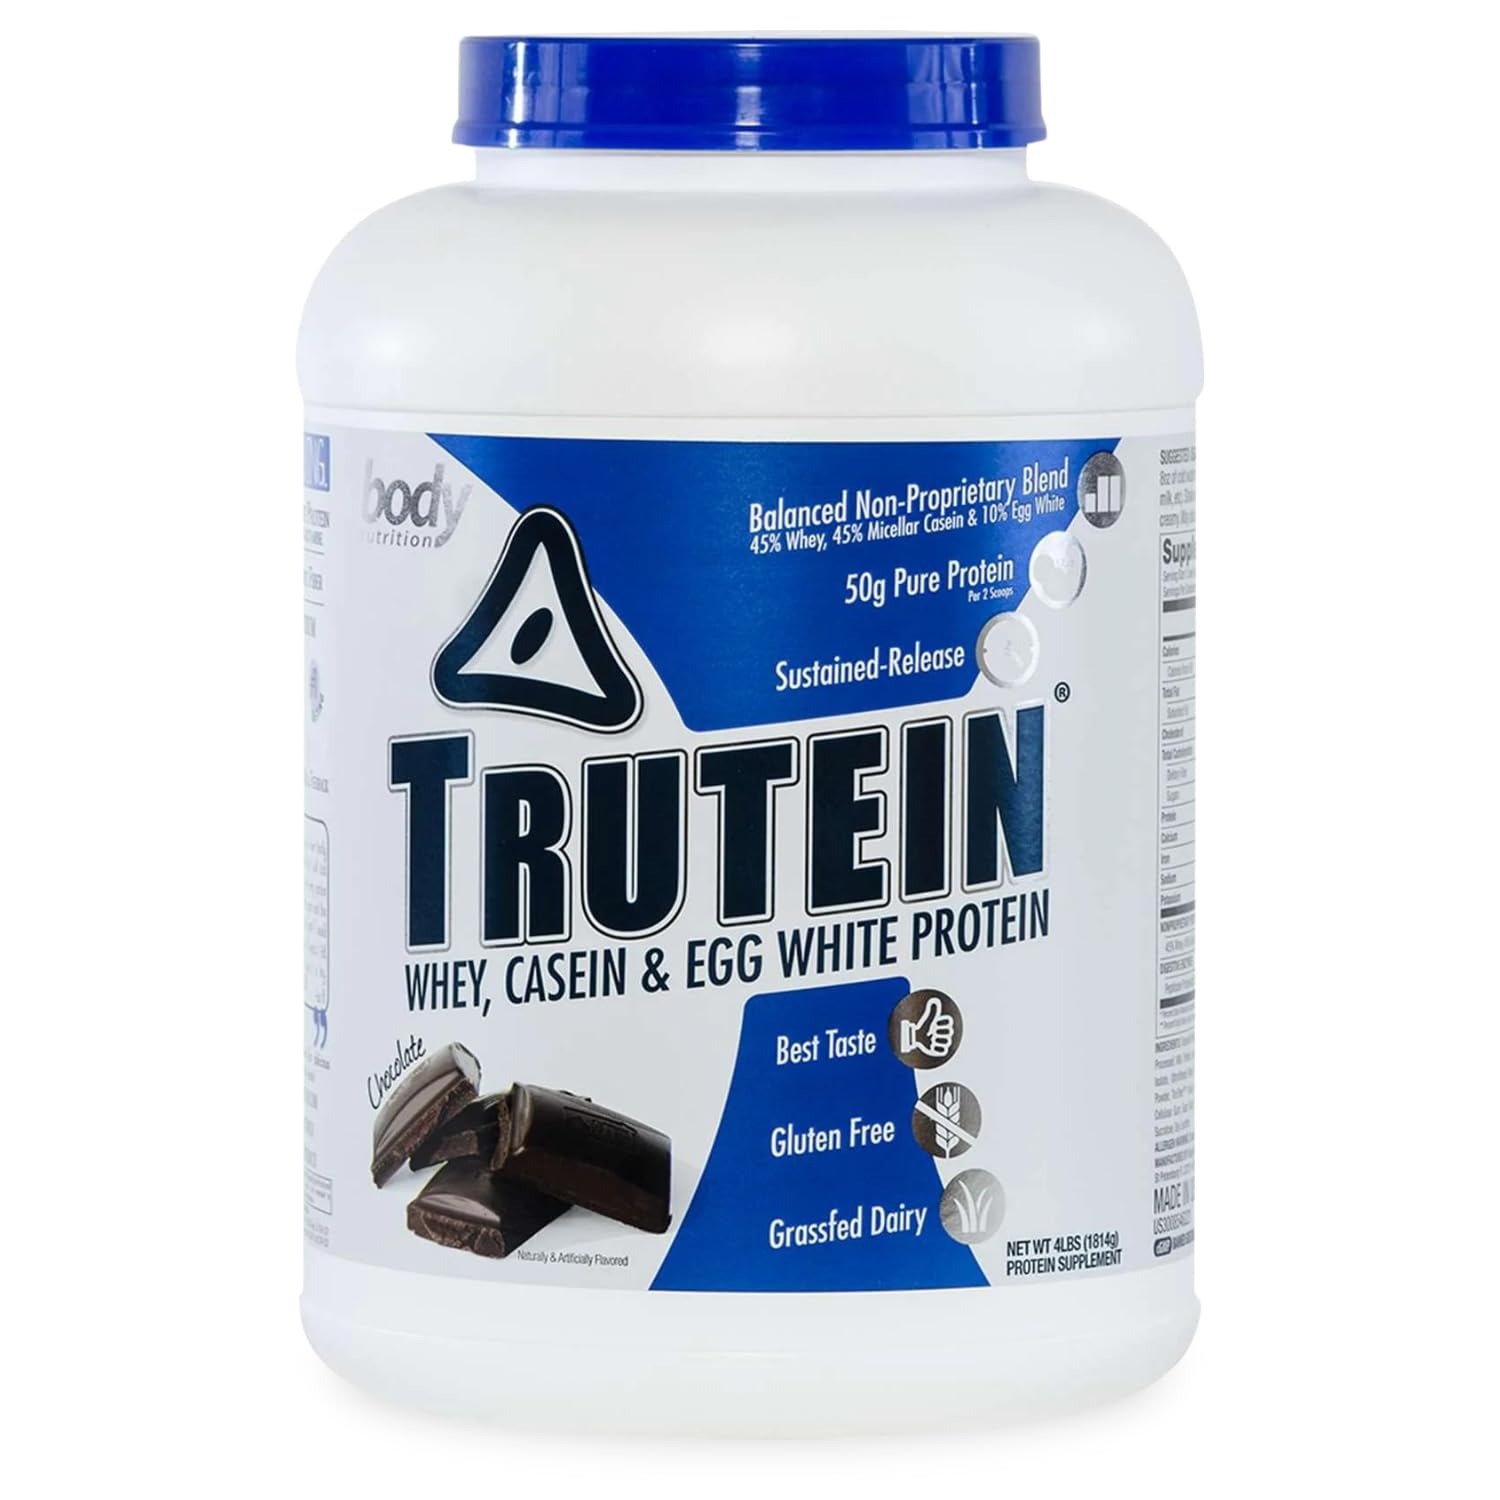
Item Name: Body Nutrition Trutein High Protein Powder: 45% Whey, 45% Casein, 10% Egg White, Gluten-Free, Low Sodium, Grass Fed Whey Protein Powder, Gym Supplement & Breakfast Shake, Chocolate, 4lb
Bullet Point 1: Unique High Protein Blend: Trutein is a premium balanced blend of 45% Grass Fed Whey, 45% Micellar Casein, and 10% Egg White, openly sharing ratios for transparency; The protein powder has low carbs & low sodium, with no added sugar or salt
Bullet Point 2: Muscle Harmony: Packed with 25g protein, 5.9g BCAAs, and 5.1g Glutamine per scoop, Body Nutrition's Trutein maximizes muscle support and accelerates recovery for peak performance; To enjoy, mix 1 scoop of Trutain with your preferred drink and shake or blend for 20 seconds until creamy
Bullet Point 3: Digestive Wellness: Enriched with prebiotic fiber and protease enzymes, Trutein powder protein ensures a well-rounded nutritional experience, supporting both muscle health and digestive well-being; Additionally, it is gluten-free
Bullet Point 4: Savor the Protein Powders: Trutein Powder is versatile enough and goes beyond a protein powder; It can be used for cooking & baking and is available in a wide array of flavors, including Apple Pie, Banana Cream, Chocolate, Cinnabun, Cookies & Cream, Lemon Meringue Pie, Mocha, Vanilla Bean, and more!
Bullet Point 5: About Us: Proudly American Veteran-owned and operated, Body Nutrition was established over 9 years ago to deliver top-tier nutritional supplements, all made in the USA; Fueled by our commitment to transparency, quality, and taste, we cater to a diverse range of health and fitness enthusiasts, from professional athletes to anyone embracing a healthier lifestyle
Product Description: Trutein, the pinnacle of protein perfection brought to you by Body Nutrition, stands as a testament to our commitment to excellence. With a unique composition of 45% Whey, 45% Micellar Casein, and 10% Egg White, our blend is not just about disclosing ingredients but taking a bold stance against deceptive marketing practices. Renowned globally for its exceptional taste, our protein is crafted according to the preferences of our customers, making it the best-tasting protein worldwide. Each scoop of Trutein is a powerhouse, delivering 25g of protein, 5.9g of BCAAs, and 5.1g of Glutamine* This meticulously balanced formula ensures not only comprehensive muscle support but also facilitates swift recovery after intense workouts. Our commitment extends beyond muscles; with the addition of prebiotic fiber and protease enzymes, Trutein nurtures digestive health, providing a holistic approach to well-being. The optimized blend's sustained-release effect is a game-changer, fueling muscle synthesis over an extended period. Emphasizing the benefits of casein, Trutein transforms into a versatile culinary companion, turning your kitchen into a hub of healthy delights. With a low-carb, low-sodium profile and no added sugar or salt,** Trutein becomes the key to stabilized total-body amino acid saturation, fostering continual muscle synthesis and recovery. To enjoy, just mix 1 scoop of Trutain with your preferred drink and shake or blend for 20 seconds until creamy. Elevate your protein experience with Body Nutrition's Trutein Protein Powder, where transparency meets supplement versatility. *Different flavors have slightly different nutritional profiles. **Some flavors may include a small amount of sugar and/or salt for flavoring purposes only
Value: 64.0
Unit: Ounce

Price: 53.54